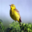
Label: bird